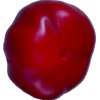
Label: red_pepper